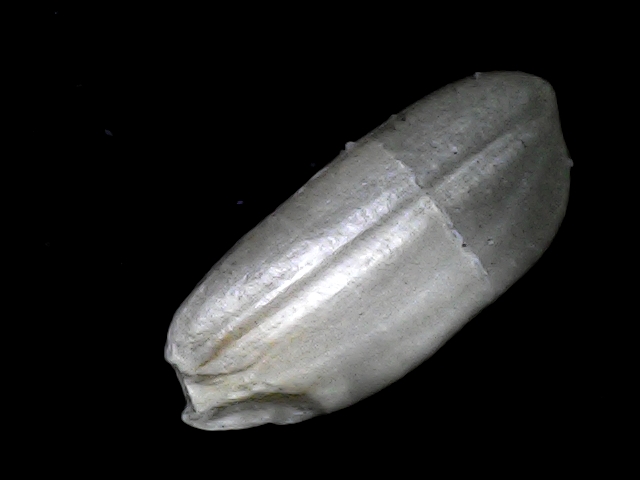
Rice variety: BD33